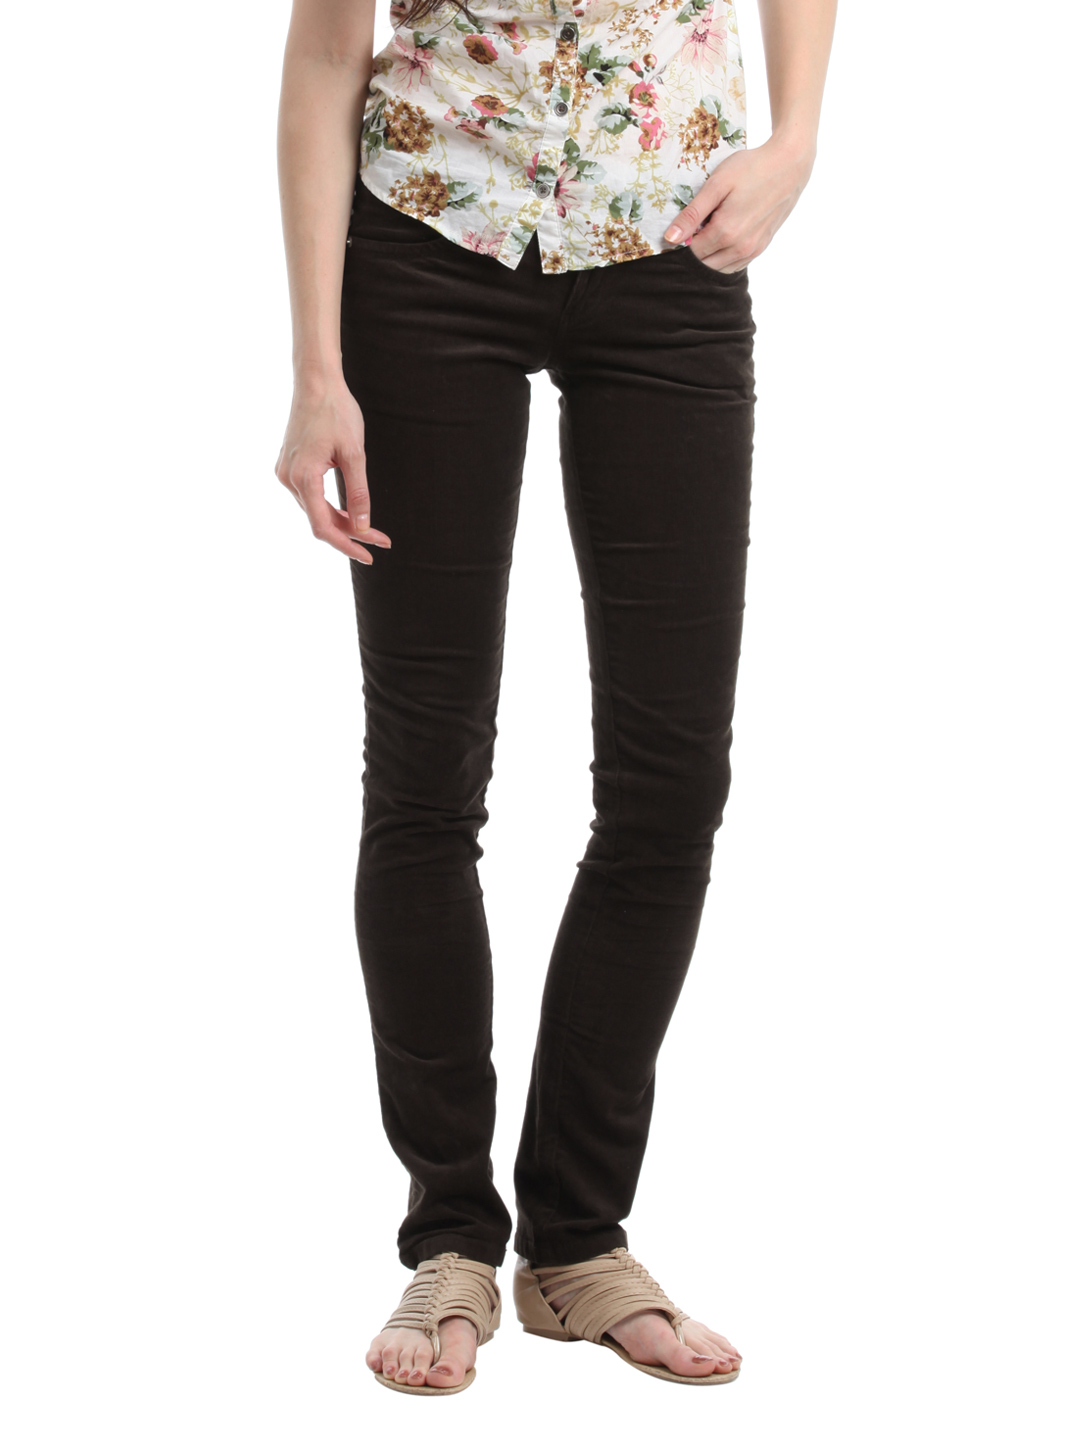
Kraus Jeans Women Brown Trousers
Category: Apparel / Bottomwear / Trousers
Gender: Women
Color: Coffee Brown
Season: Fall 2012
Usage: Casual